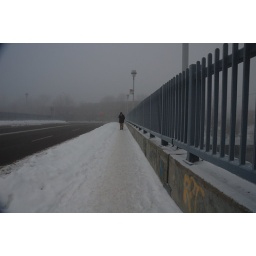
A person crossing the Stephen bridge that joins Verdun to Ville Emard in Montreal on a foggy Sunday morning.